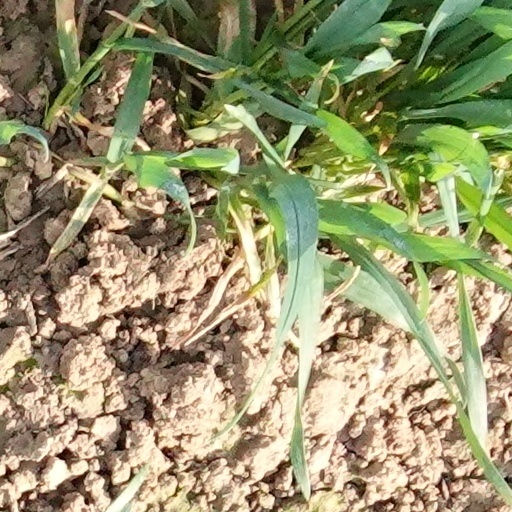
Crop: wheat